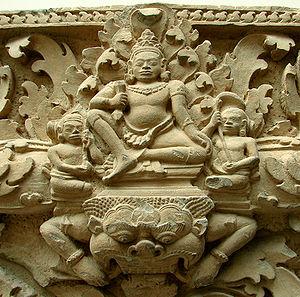
Linteau. Provenance: Cambodge, province de Siemreap, Prasat Koki (Phnom Kulen). Style de Kulen, 9ème siècle, grès. Au centre: Indra, dieu de l'orage et gardien de l'Est, entouré de serviteurs. Musée Guimet,Paris.